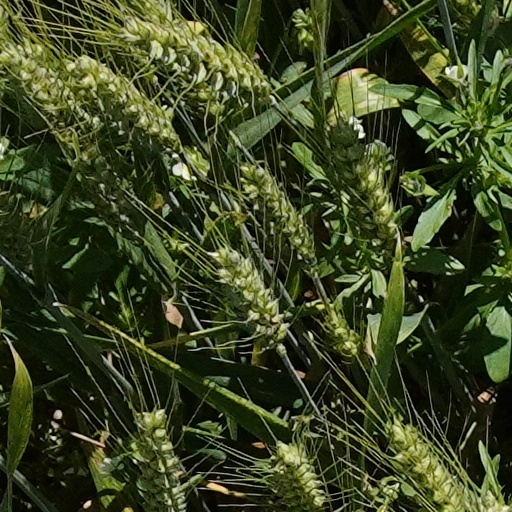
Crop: wheat